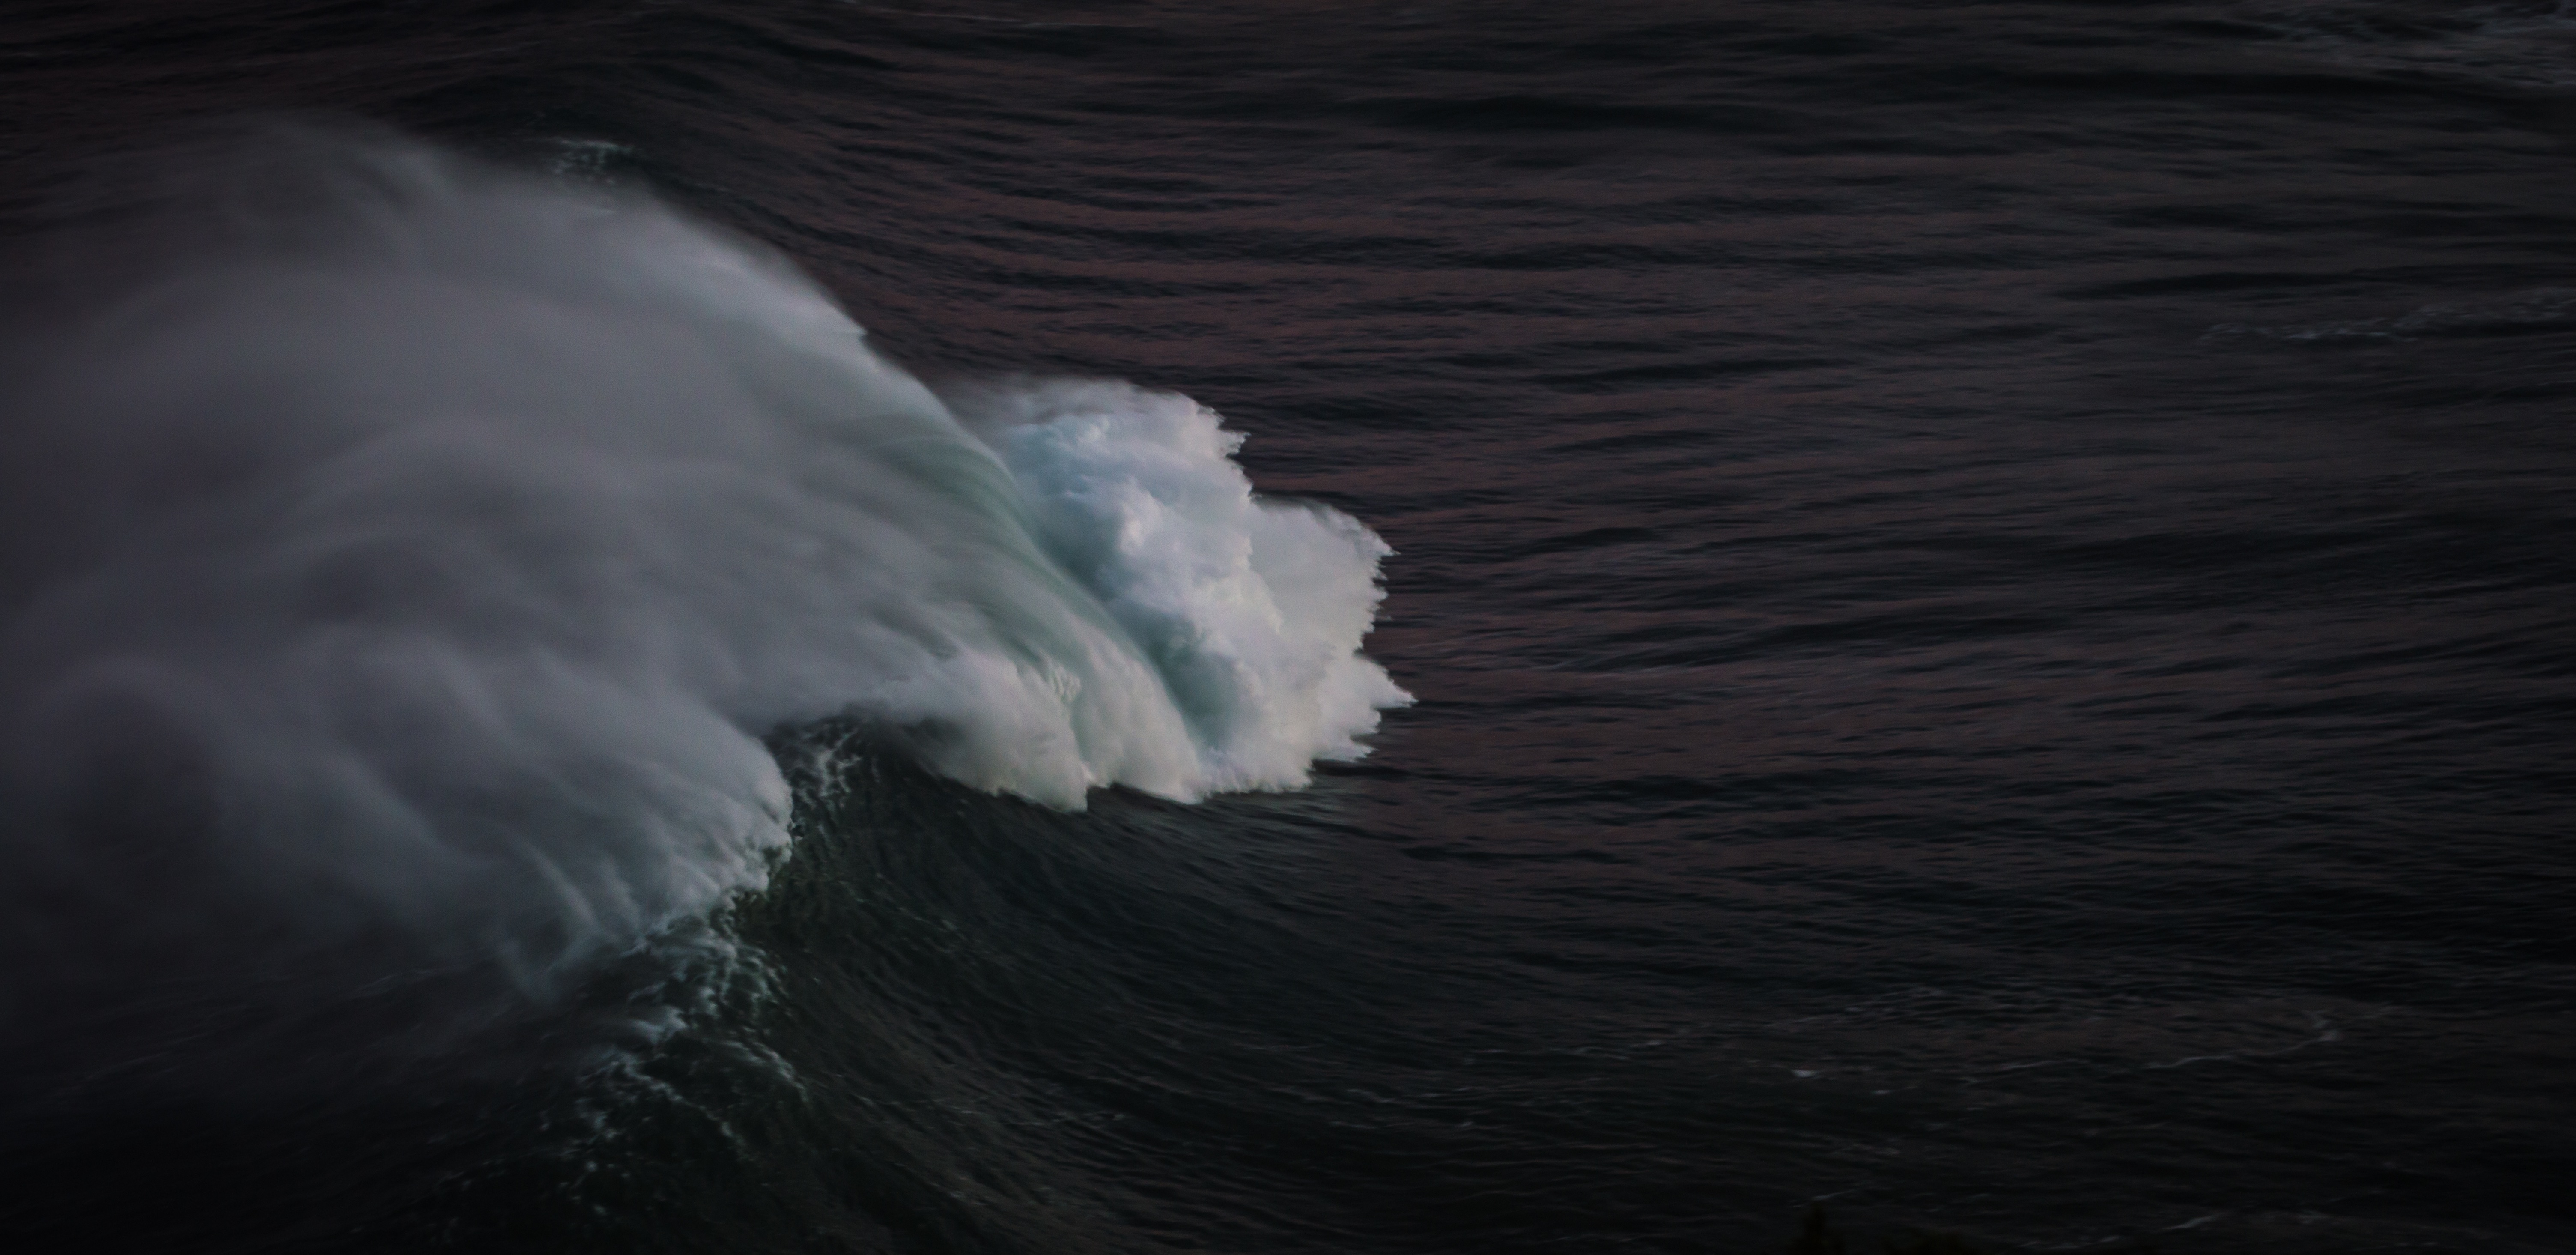
sea, water, ocean, wave, weather, storm, wind wave